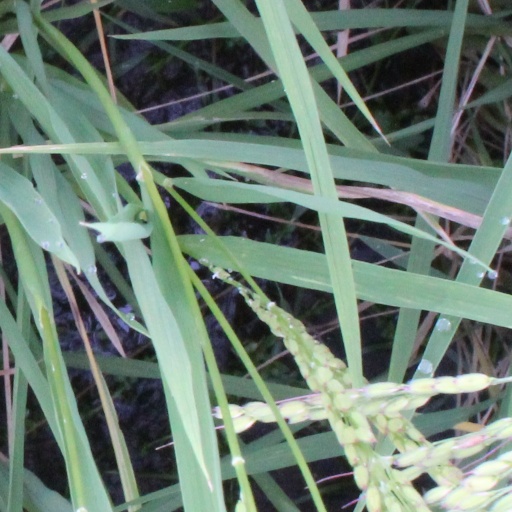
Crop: rice